Långholmen

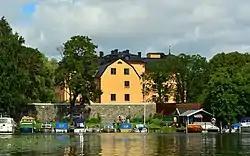
Långholmens spinnhus on Långholmen

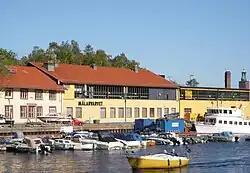
Mälarvarvet shipyard on Långholmen

Långholmen is an island between two other islands, Södermalm and Kungsholmen, in central Stockholm, Sweden.